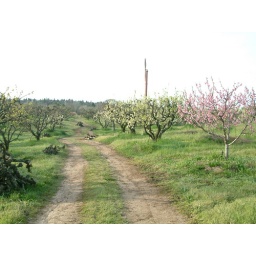
The road down the orchard with the wind machine in the distance. The white flowering trees are plums and the pink are peaches.